List of Telugu songs recorded by Shweta Mohan

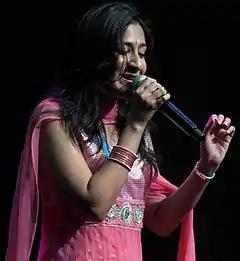

Shweta Mohan (born 19 November 1985) is an Indian playback singer. She has received four Filmfare Awards South for Best Female Playback Singer, one Kerala State Film Awards and one Tamil Nadu State Film Awards. She has recorded songs for film music and albums in all the four South Indian languages namely, Malayalam, Tamil, Telugu, Kannada along with the Hindi language and has established herself as a leading playback singer of South Indian cinema. Some of her inspirations are Sujatha Mohan (her mother), Alka Yagnik and K.S. Chitra